Vittorio Congia

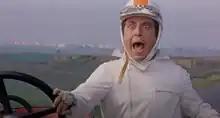
Congia in "Gerarchi si muore" (1962)

Vittorio Congia (4 November 1930 – 26 November 2019) was an Italian film actor and dubber. He appeared in 40 films between 1957 and 1978. He was born in Iglesias, Sardinia, Italy.